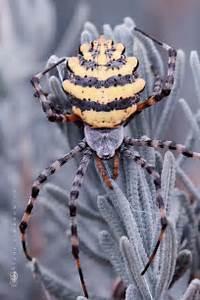
spider